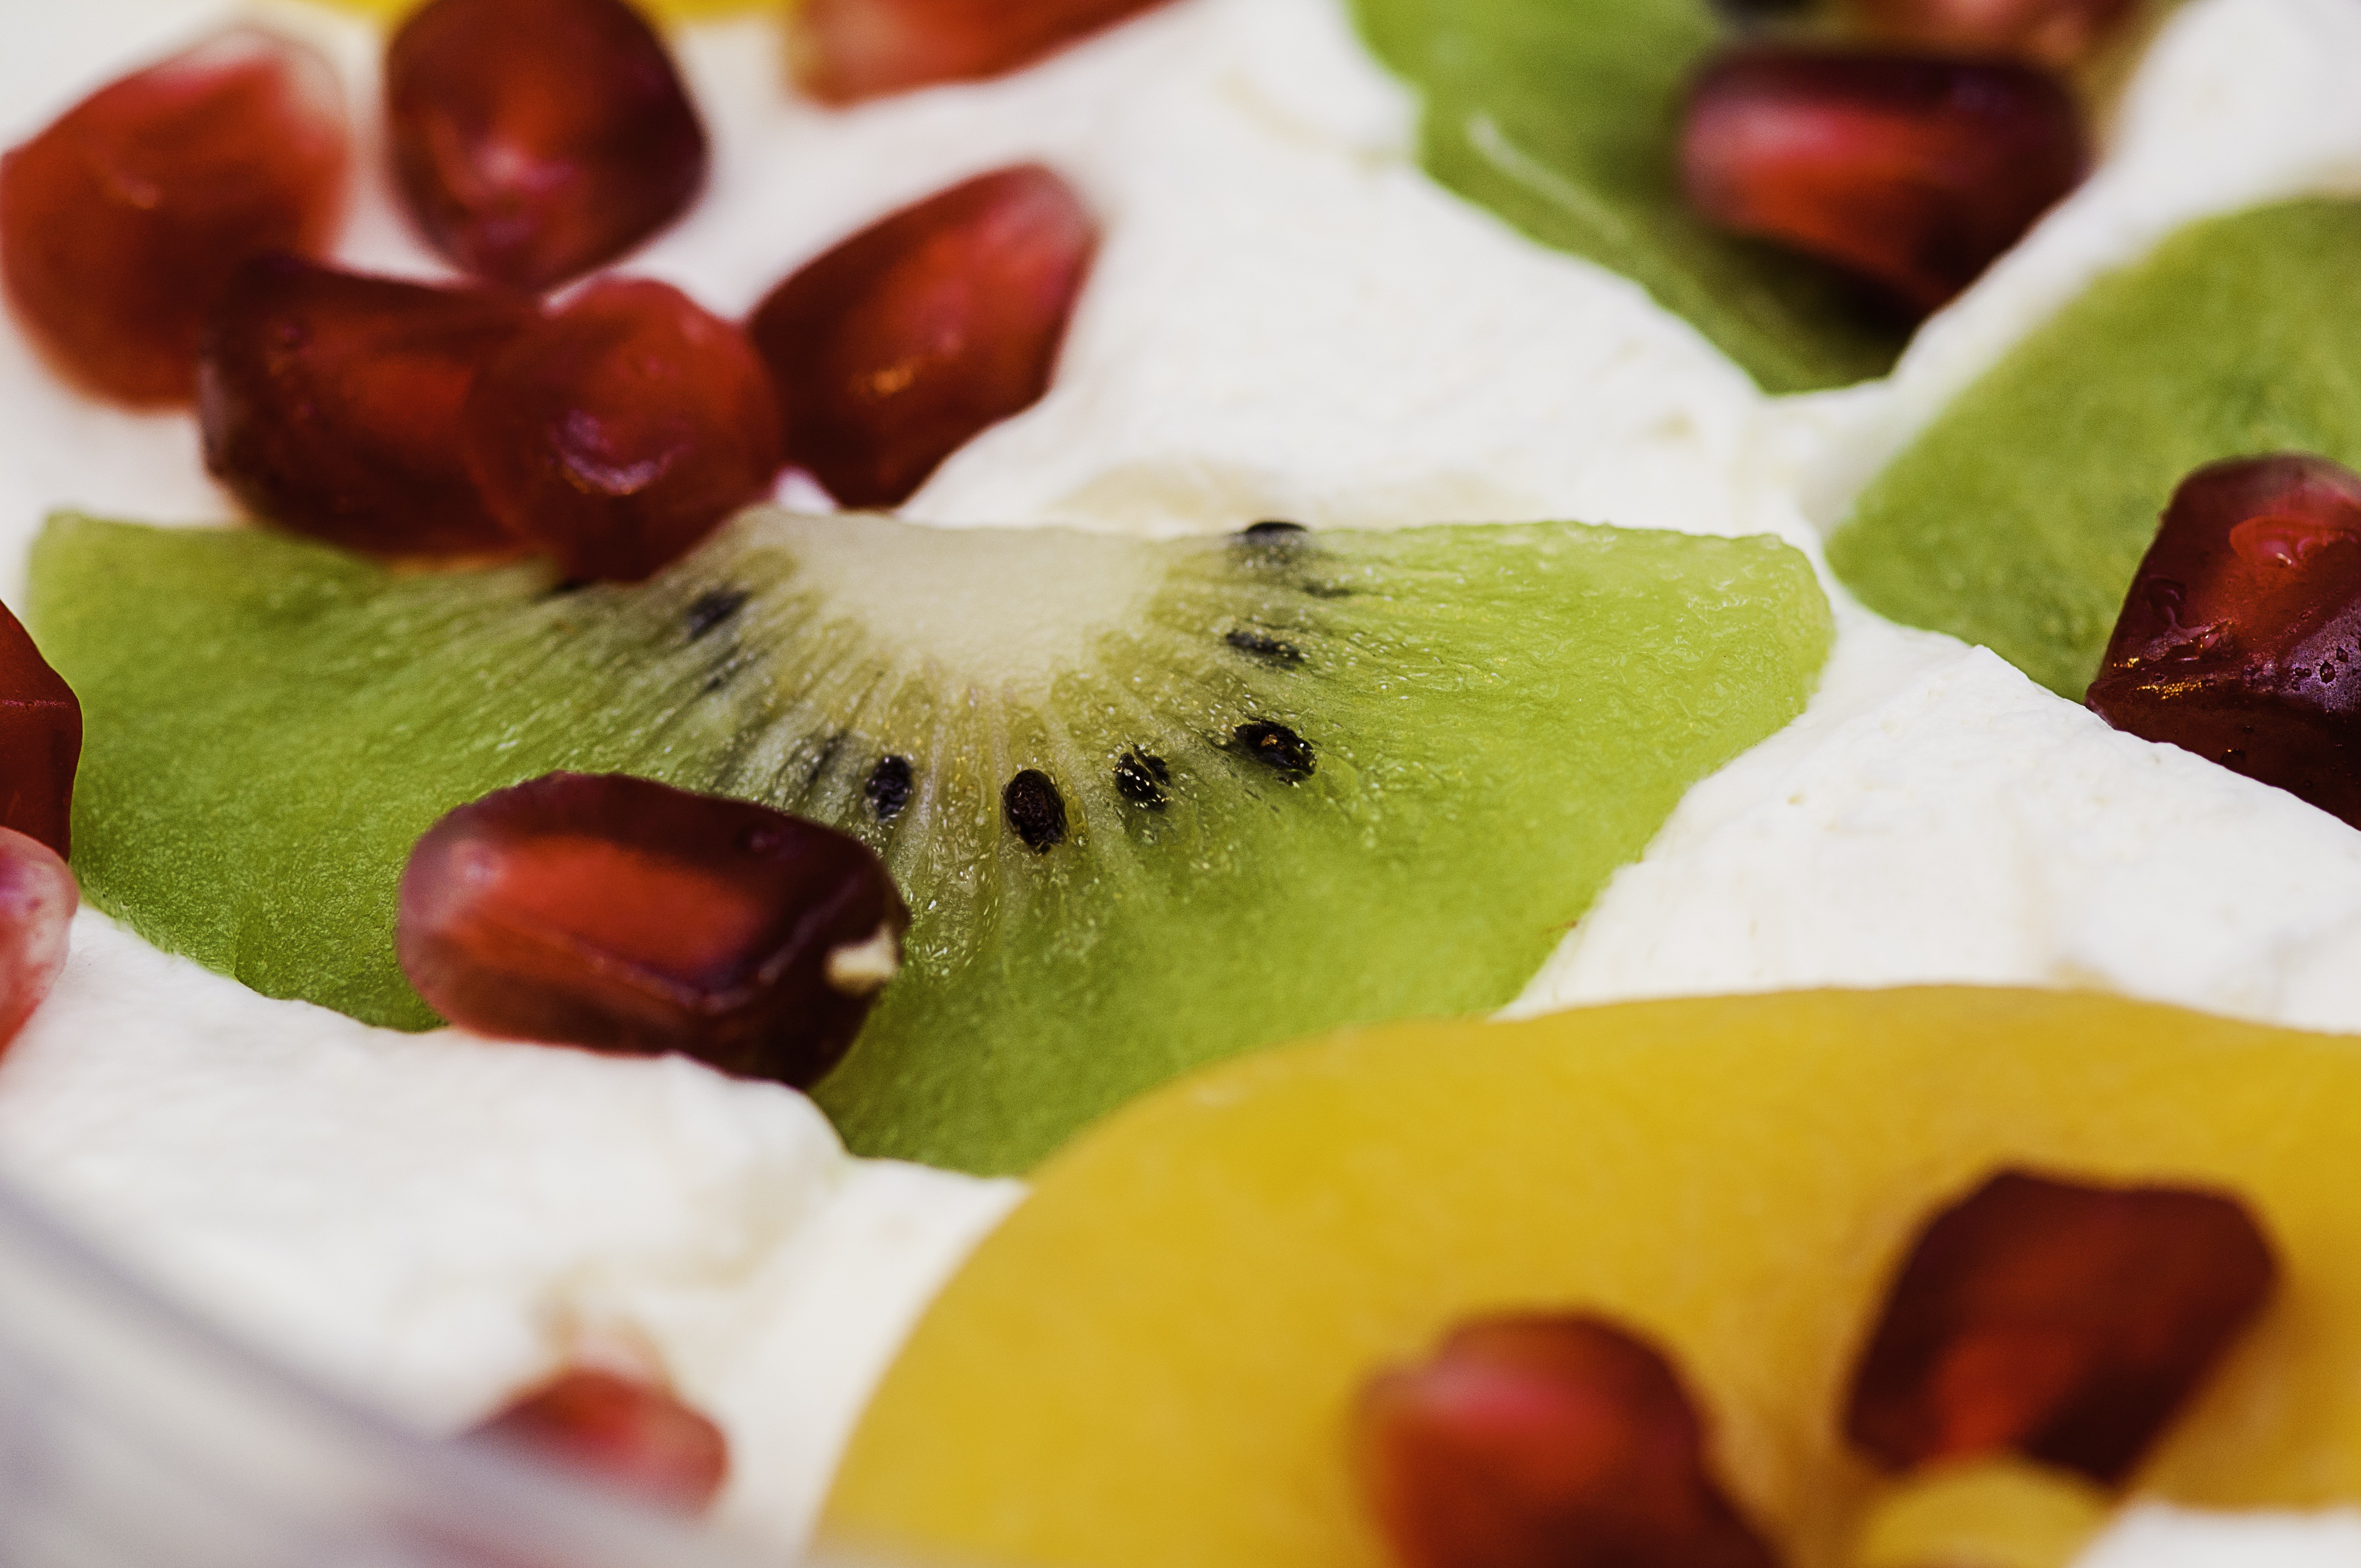
apple, plant, fruit, sweet, leaf, flower, petal, food, produce, tropical, color, fresh, juicy, healthy, snack, dessert, delicious, slice, freshness, pomegranate, close up, yoghurt, kiwi, fresh fruit, vitamin, eating, nutrition, tasty, vegetarian, raw, diet, sweetness, organic, macro photography, flavor, flowering plant, land plant